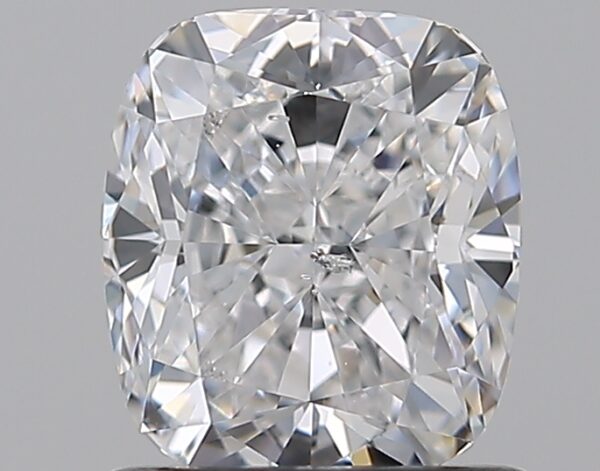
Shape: cushion
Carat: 1.21
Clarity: SI2
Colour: D
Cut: EX
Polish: EX
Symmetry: VG
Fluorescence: M
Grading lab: GIA
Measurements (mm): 6.36 x 5.63 x 3.91